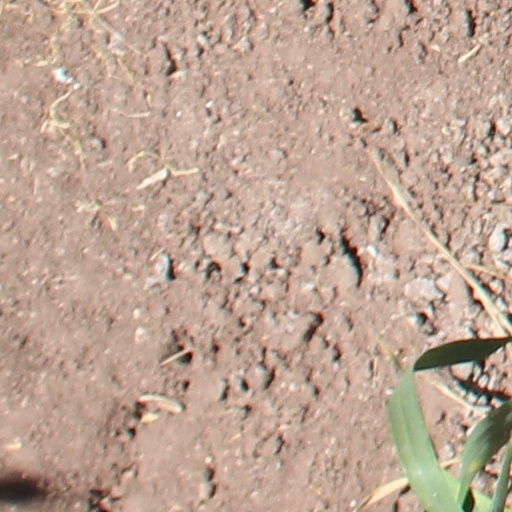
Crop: wheat